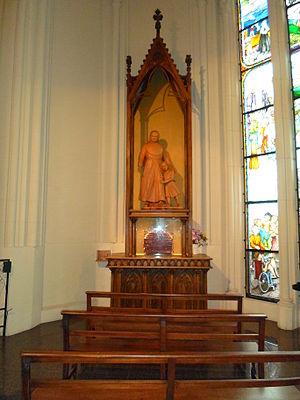
Cette liste de saints concerne les saints, bienheureux, et vénérables reconnus comme tels par l'Église catholique, ayant vécu au XXᵉ siècle. Sur cette période, l'Église a donné comme modèles évangéliques 152 saints et 2 038 bienheureux.
Maria Ludovica De Angelis est une religieuse missionnaire italienne de l'Institut des Filles de Notre Dame de la Miséricorde. Elle œuvre pendant plus de cinquante ans à l'hôpital de La Plata, en Argentine, se dévouant notamment auprès des enfants. Elle est vénérée comme bienheureuse par l'Église catholique.